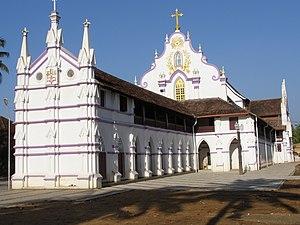
Eglise St. Marie de Chamakulam - Kerala - Inde